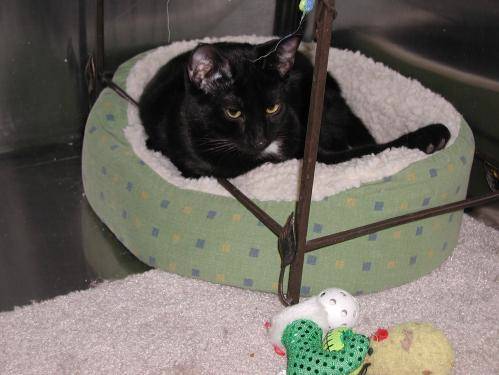
Label: cat